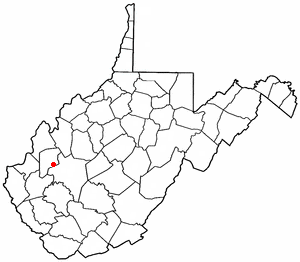
La ville de Poca est située dans le comté de Putnam, dans l’État de Virginie-Occidentale, aux États-Unis. Lors du recensement de 2010, sa population s’élevait à 974 habitants.